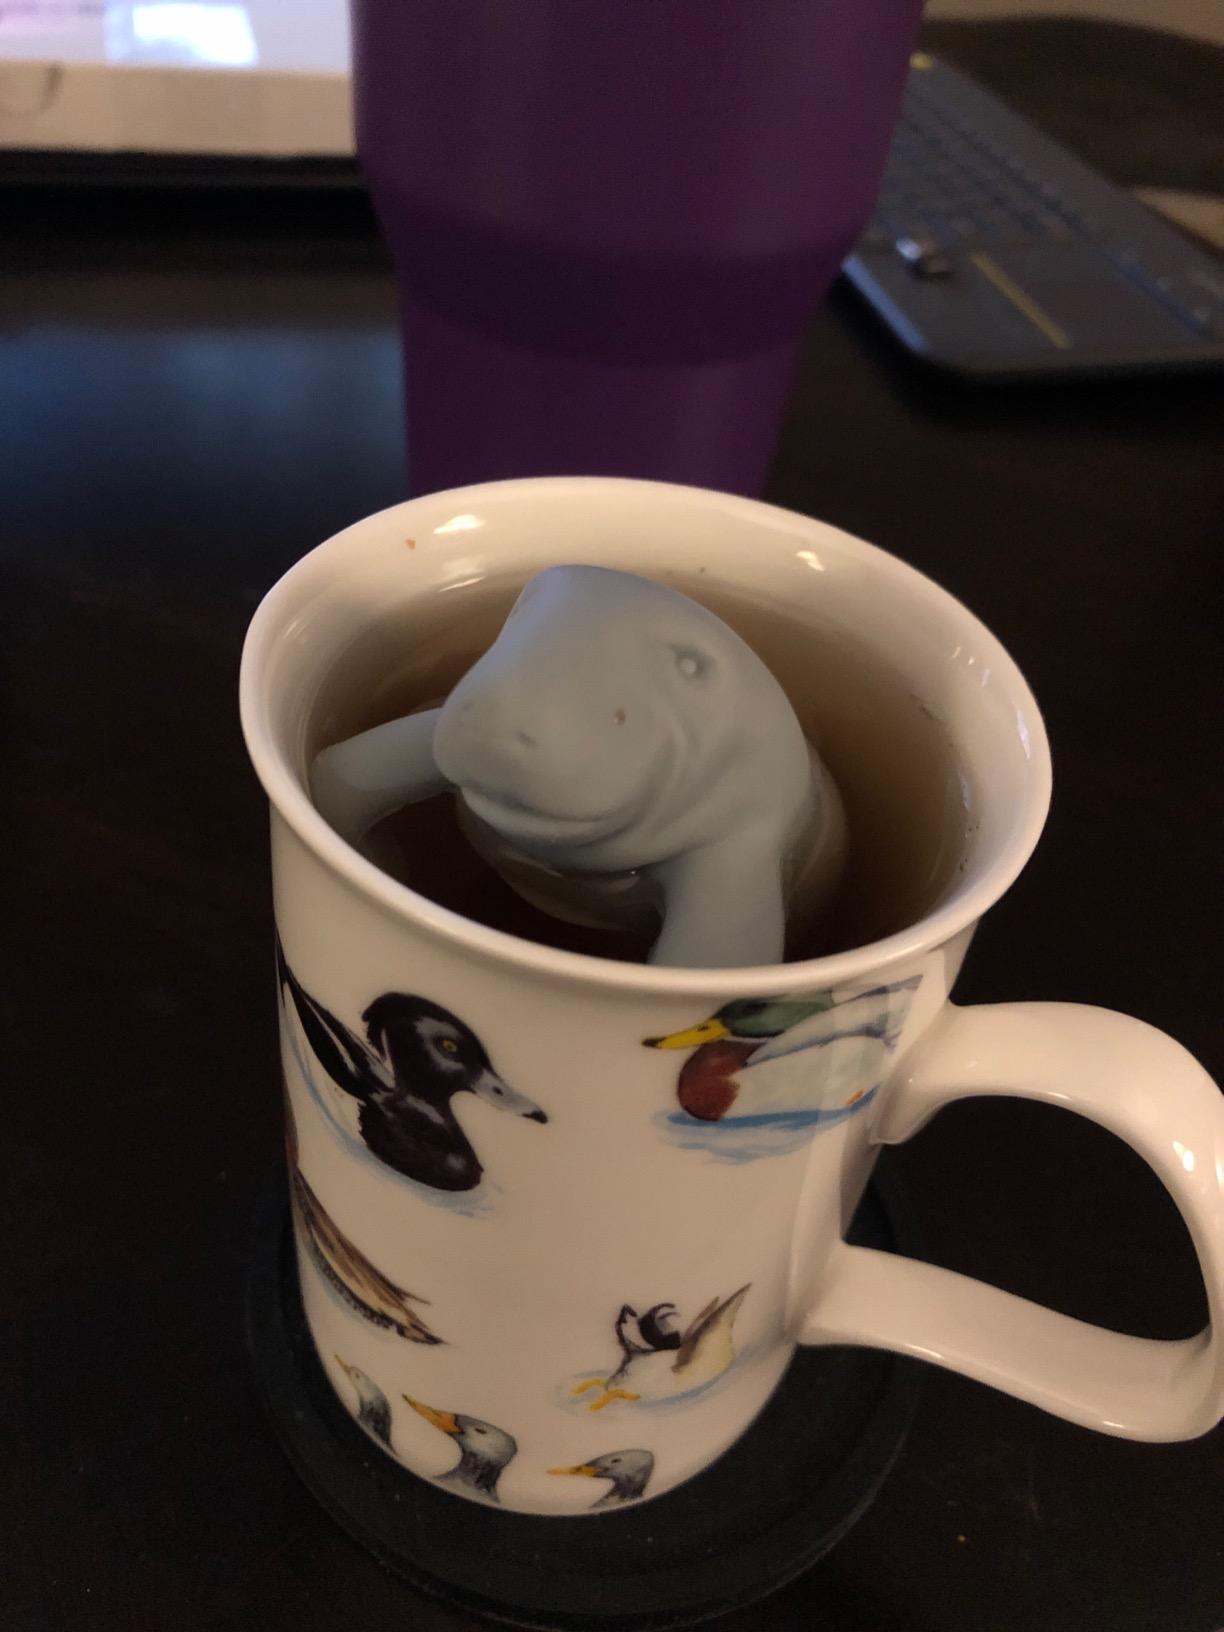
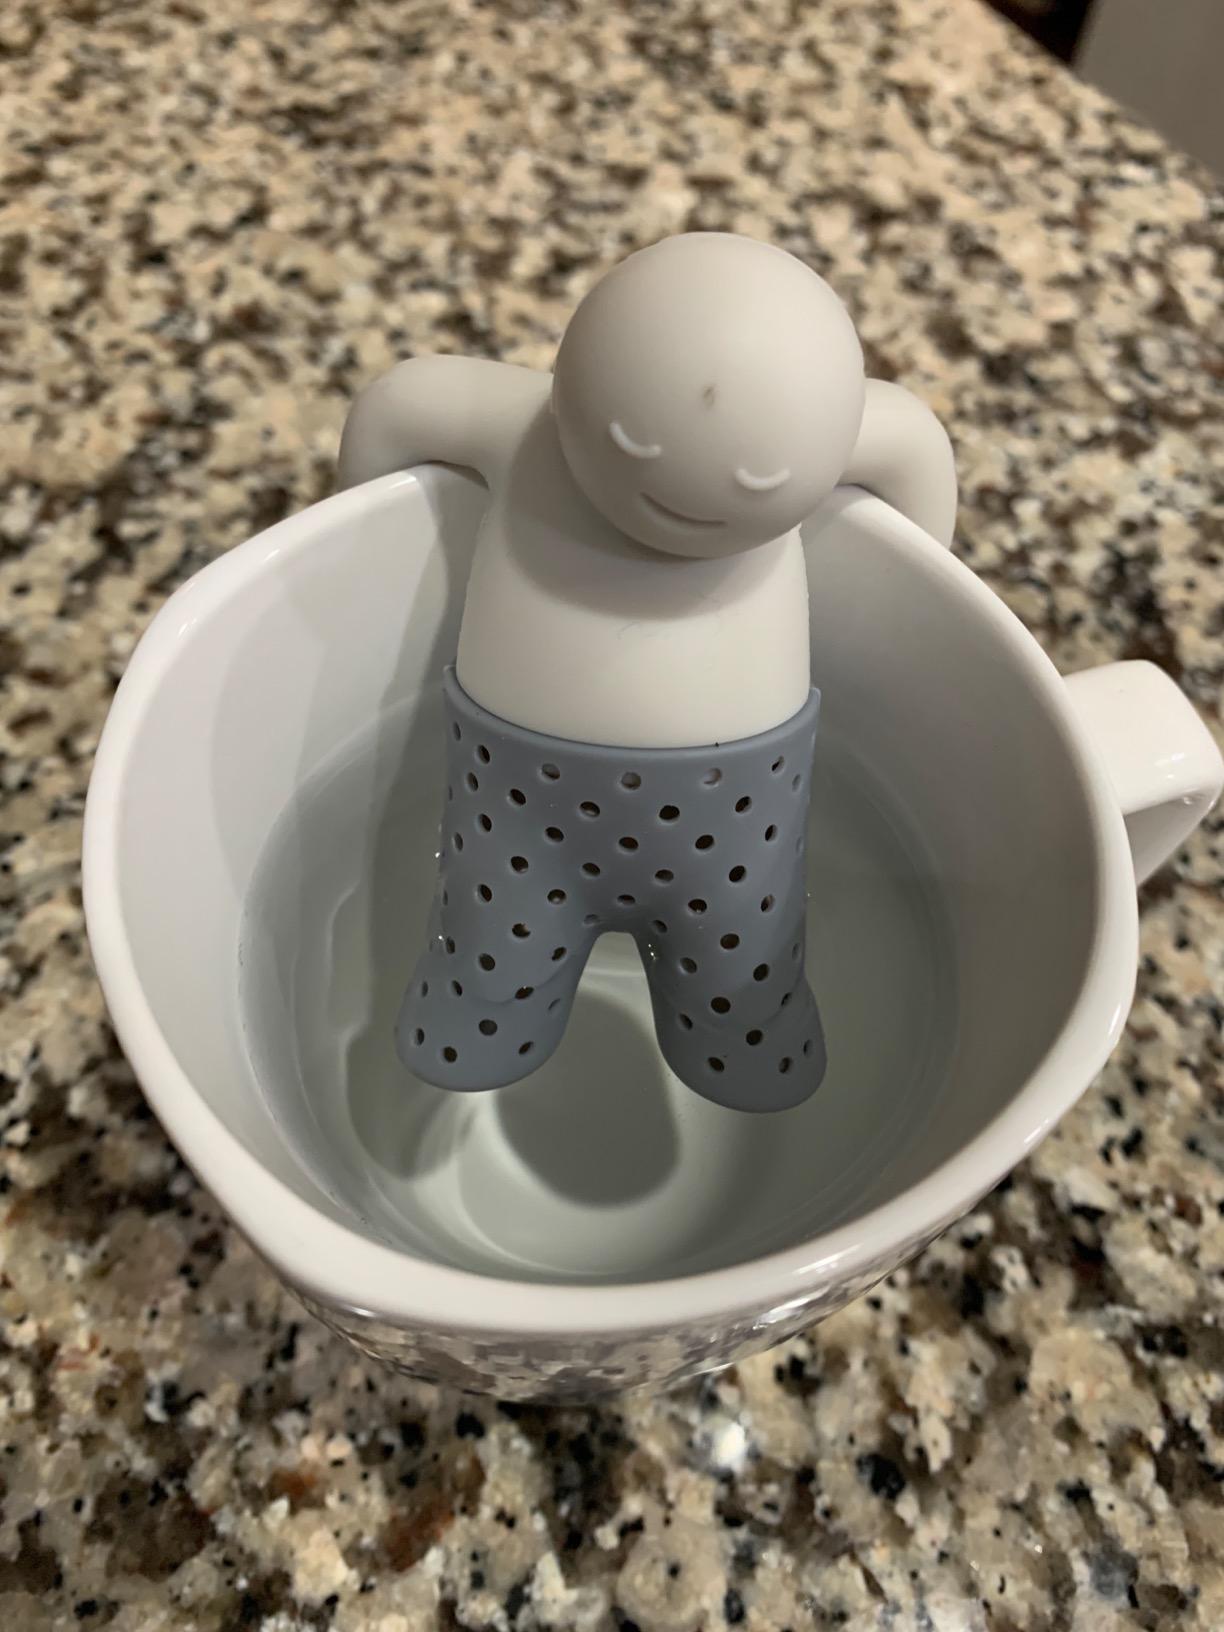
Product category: items_tea
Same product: no